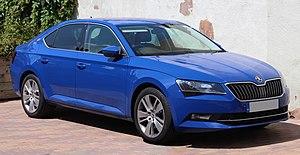
Une familiale routière, ou simplement familiale ou routière, est une automobile du segment D, plus grande et généralement plus puissante qu'une familiale compacte mais plus petite qu'une grande routière. Elles sont faites pour le transport sur de plus longues distances de cinq à six personnes. En Europe, leur taille varie en moyenne de 4,60 m à 4,90 m.